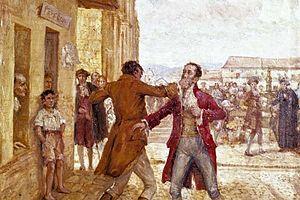
Le Vase de Llorente est le nom donné à l'un des épisodes de l'indépendance de la Colombie. Cet événement, également connu comme Le Cri ou La rixe du 20 juillet, se déroule le 20 juillet 1810 à Santa Fe de Bogota, alors capitale de la vice-royauté de Nouvelle-Grenade. Le nom de l'incident vient du refus de la part du commerçant espagnol José González Llorente de prêter un vase ; il est à l'origine du processus d'indépendance de la Nouvelle-Grenade.
L’histoire de la Colombie commence il y a plus de 20 000 ans. Différentes civilisations amérindiennes se développent dès cette époque, dont la plus influente est celle du peuple Chibcha. Celui-ci domine le centre du pays lorsque Christophe Colomb « découvre » l'Amérique en 1492.
La Patria Boba est la période de l'histoire de la Colombie comprise entre les déclarations d'indépendance de 1810 et l'entrée des royalistes à Santa Fe de Bogotá durant la reconquête espagnole en 1816. Cette période est caractérisée par l'instabilité politique et par de nombreuses guerres régionales et civiles dans une nation en formation et en développement.